The First Christmas: The Story of the First Christmas Snow

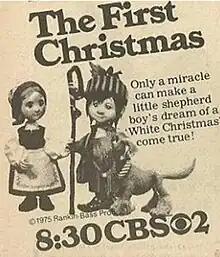
An original advertisement for the television special.

The film's title actually refers to the Christmas pageant the orphan children presented on Christmas Eve, though the title could also refer to the first time Lucas actually experiences snow after his sight returns.